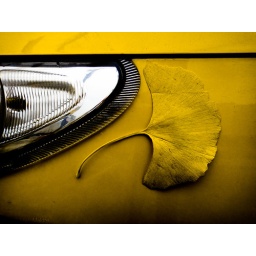
Yellow ginkgo leaf on yellow Ryder truck by the headlight